HMS Belvidera (1809)

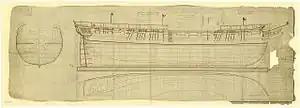
Plan of an "Apollo-class frigate" dated 1803

HMS "Belvidera" was a Royal Navy 36-gun built in Deptford in 1809. She saw action in the Napoleonic Wars and the War of 1812 and continued a busy career at sea into the middle of the 19th century. In 1846 she was reduced to harbour service, in 1860 she became a receiving ship, and she was finally disposed of in 1906.